Argonaut Rowing Club

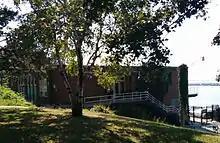
Clubhouse building on shore of Lake Ontario.

Club members also participated in other sports including the football Argonauts, which was founded as the Argonaut Rugby Football Club in 1873. The football team eventually became a professional club (and adopted its team colours from the rowing club, which they still use to this day) and its revenues subsidized the club as a whole. The football team was sold in 1956, and the funds from the sale were used to set up a trust which funds rowing club activities. Two years later, in 1958, the football team joined the Canadian Football League, where it has played since.